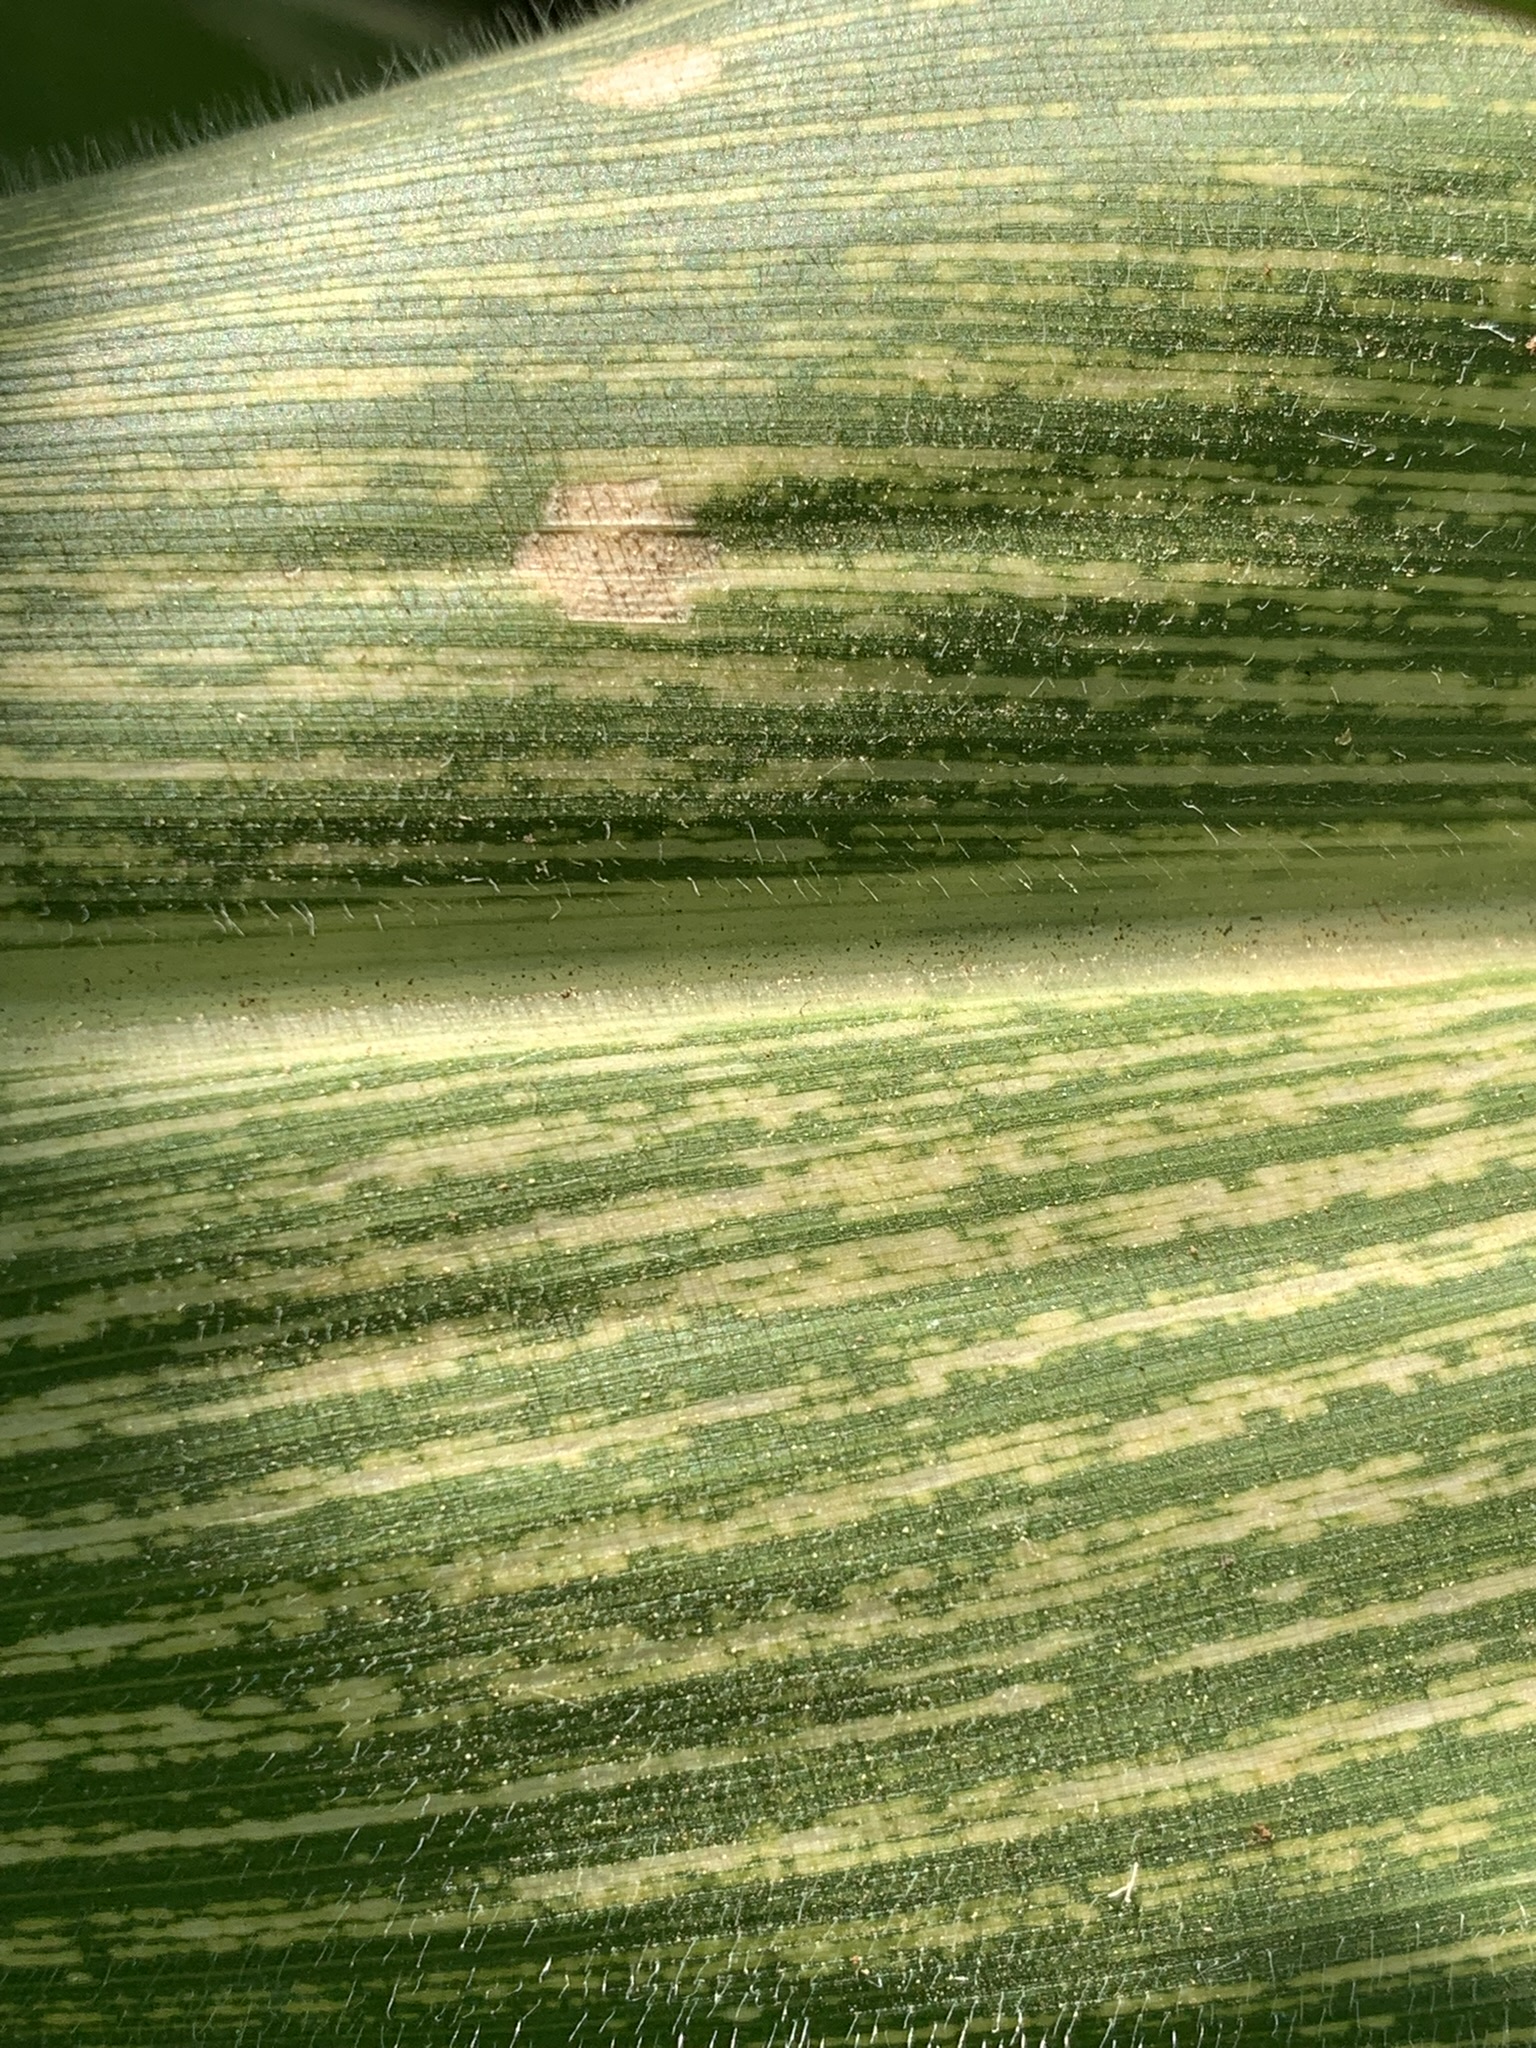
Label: MSV